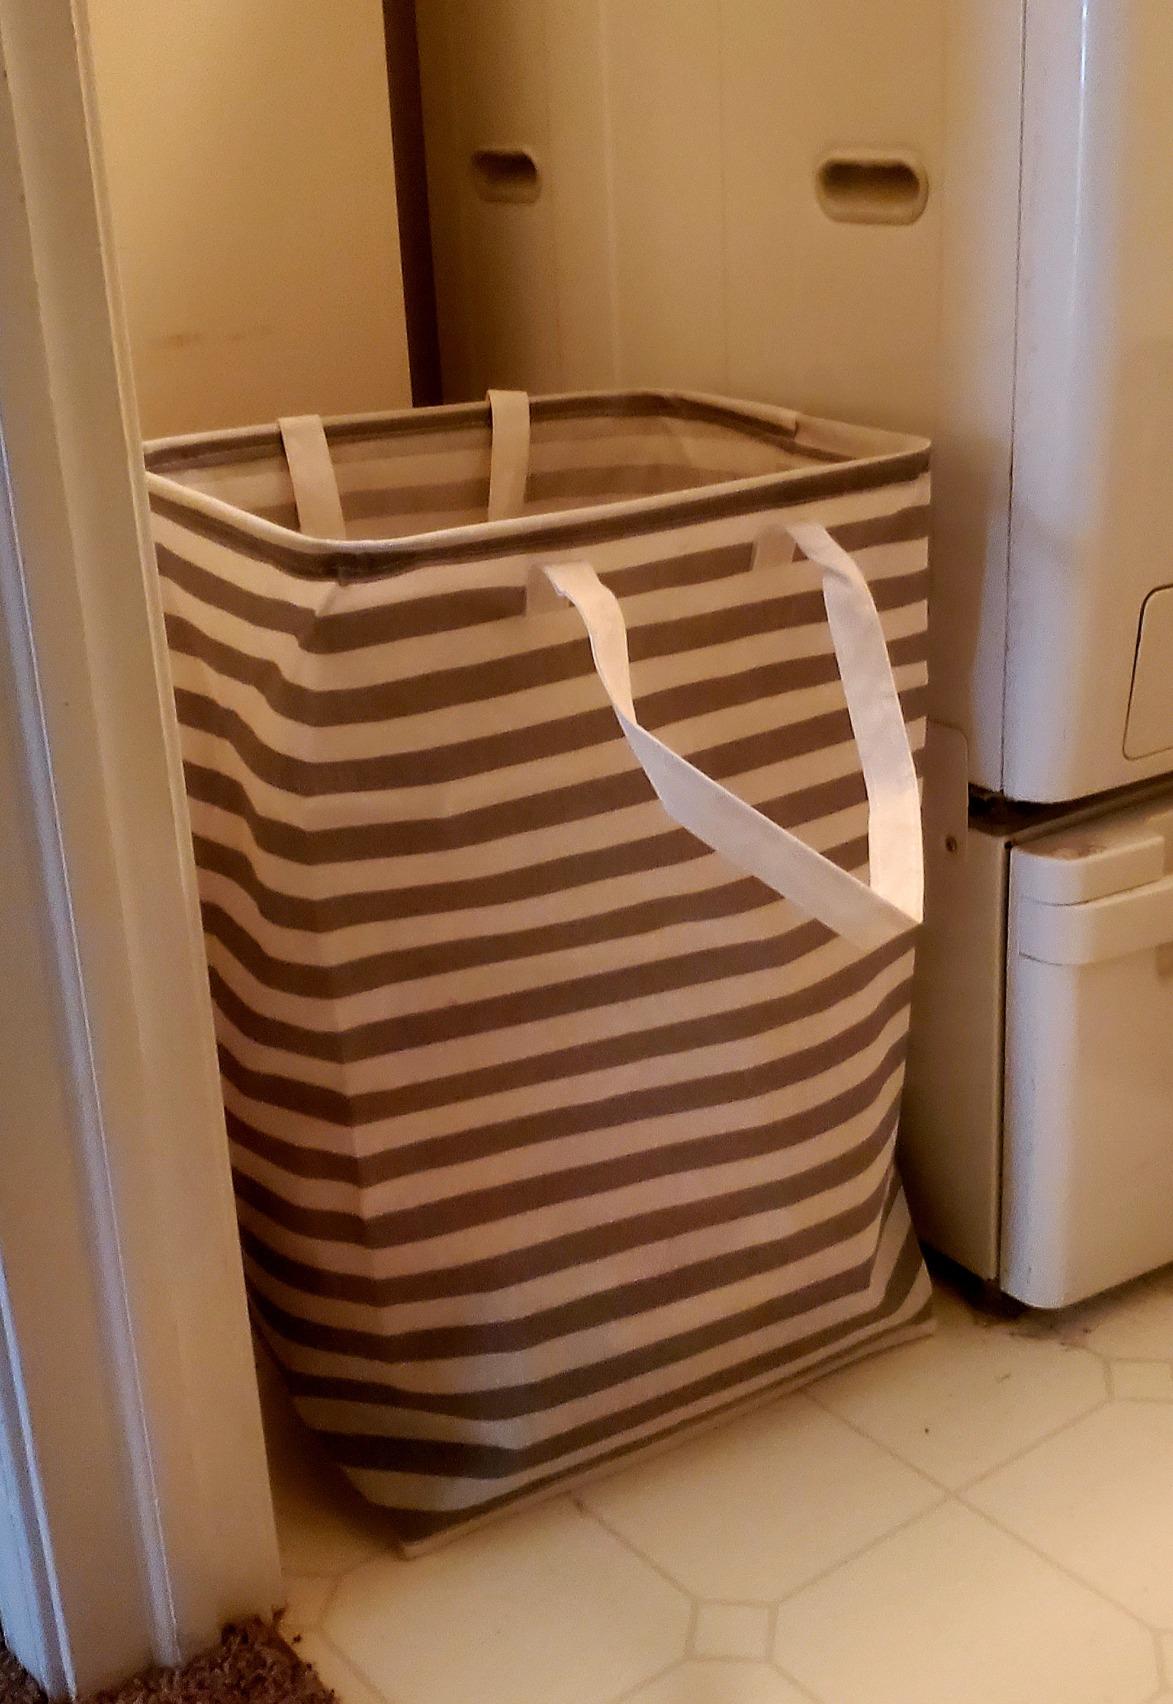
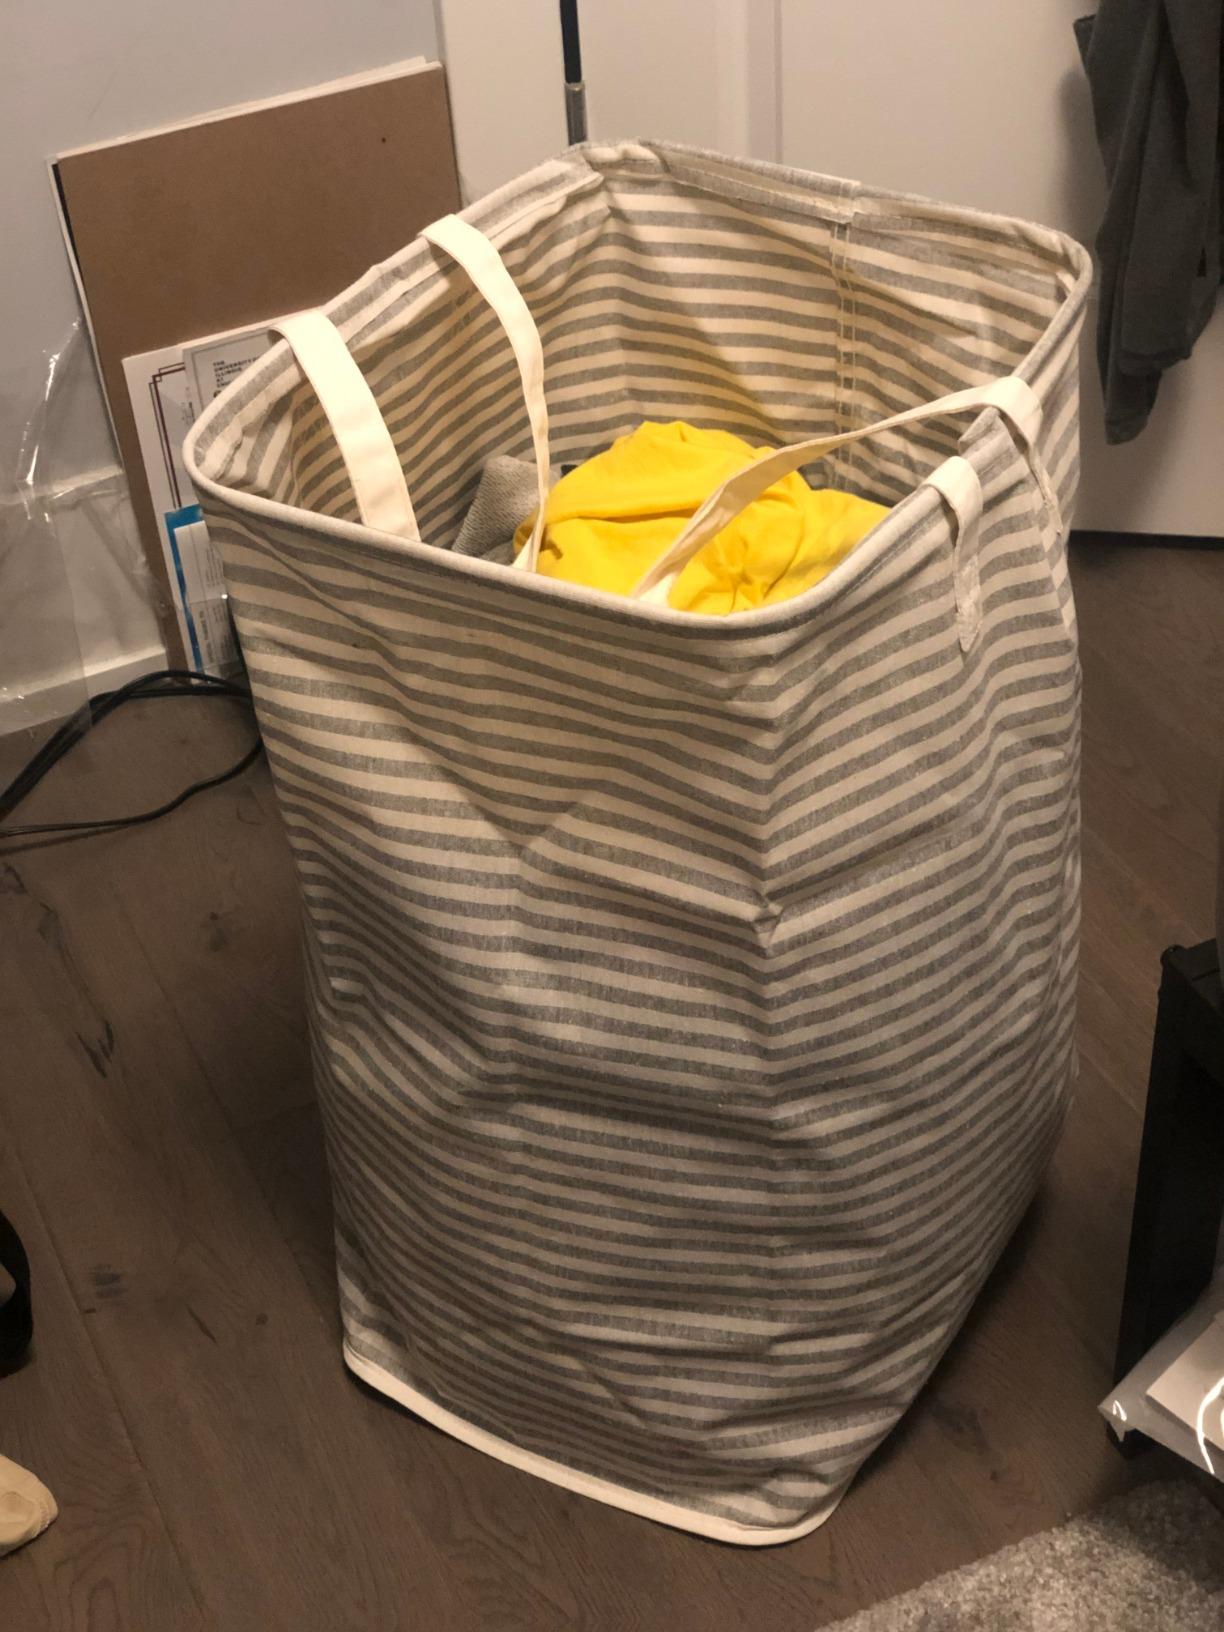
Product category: items_hamper
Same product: no